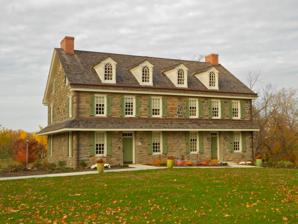
Building: Old Rose Tree Tavern
Country: United States of America
Year built: 1809
United States historic place Old Rose Tree Tavern U.S. National Register of Historic Places Old Rose Tree Tavern in 2013 Show map of Pennsylvania Show map of the United States Location Northeast of junction of Rose Tree and Providence Roads, Media, Pennsylvania , U.S. Coordinates 39°56′17″N 75°23′34″W / 39.93806°N 75.39278°W / 39.93806; -75.39278 Area 0.1 acres (0.040 ha) Built 1809 Architectural style Federal NRHP reference No. 71000705 Added to NRHP June 21, 1971 The Old Rose Tree Tavern is an historic, American inn and tavern that is located in Rose Tree Park , just north of the borough of Media , in Upper Providence Township , Delaware County, Pennsylvania . It was added to the National Register of Historic Places on June 21, 1971. History John Calvert was granted the land that the tavern stands on in 1682 by William Penn . Daniel Calvert, who was likely John's grandson, built a frame building along the Providence Great Road (now Pennsylvania Route 252 ) and was licensed to run a tavern there in 1739. The current building is a large two-and-one-half-story, fieldstone building. It was erected in 1809 on the site of the earlier frame structure. A stone addition was built in 1836. The tavern was moved roughly one hundred yards from its original site when PA-252 was widened. During 2011 the building was renovated and now houses the Brandywine Conference & Visitors Bureau. This tavern was added to the National Register of Historic Places on June 21, 1971. Gallery View from the southeast View from the west showing a 1739 datestone View from the north Before 2011 restoration' Original Calvert land grant See also Wikimedia Commons has media related to Rose Tree Tavern . National Register of Historic Places listings in Delaware County, Pennsylvania References